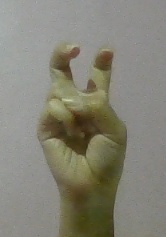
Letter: toot